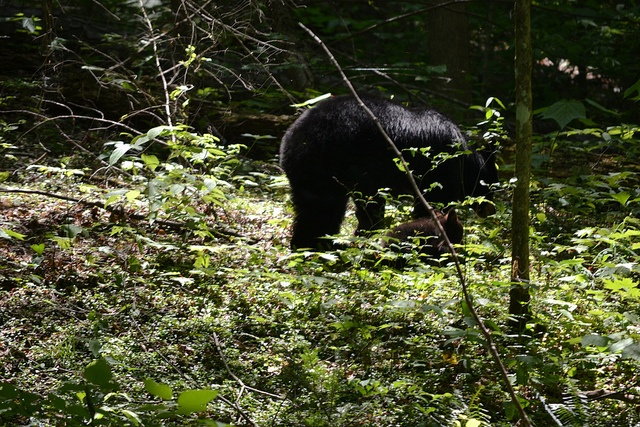
A bear walking through a lush green forest.
A black bear grazing in a heavily vegetated area.
Bear in forest surround by small trees and sticks
a bear that is walking through some trees and grass
A black bear in the bush with trees and grasses